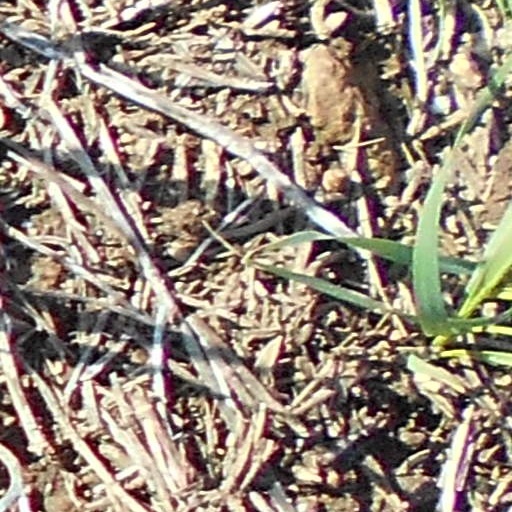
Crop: wheat